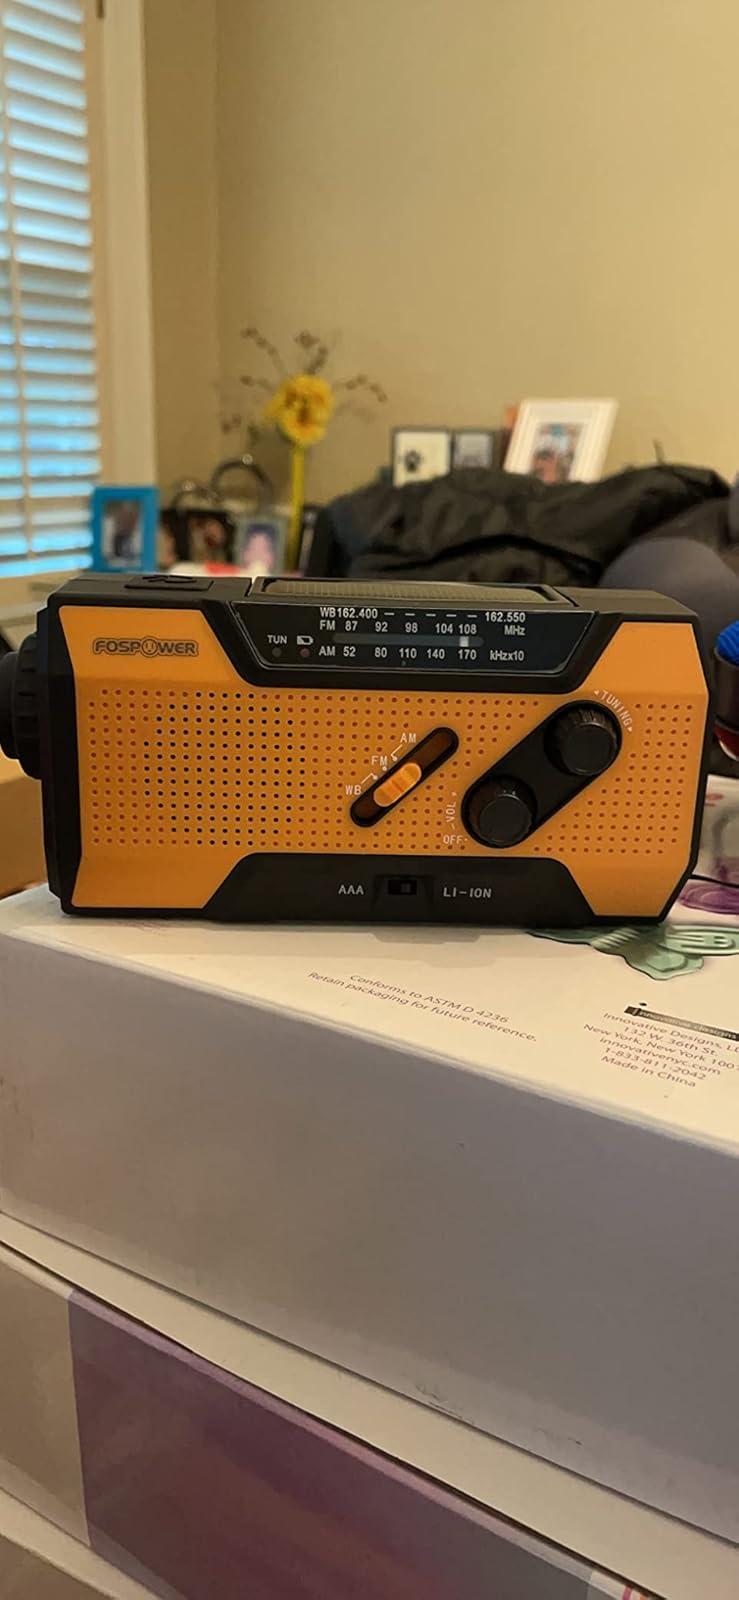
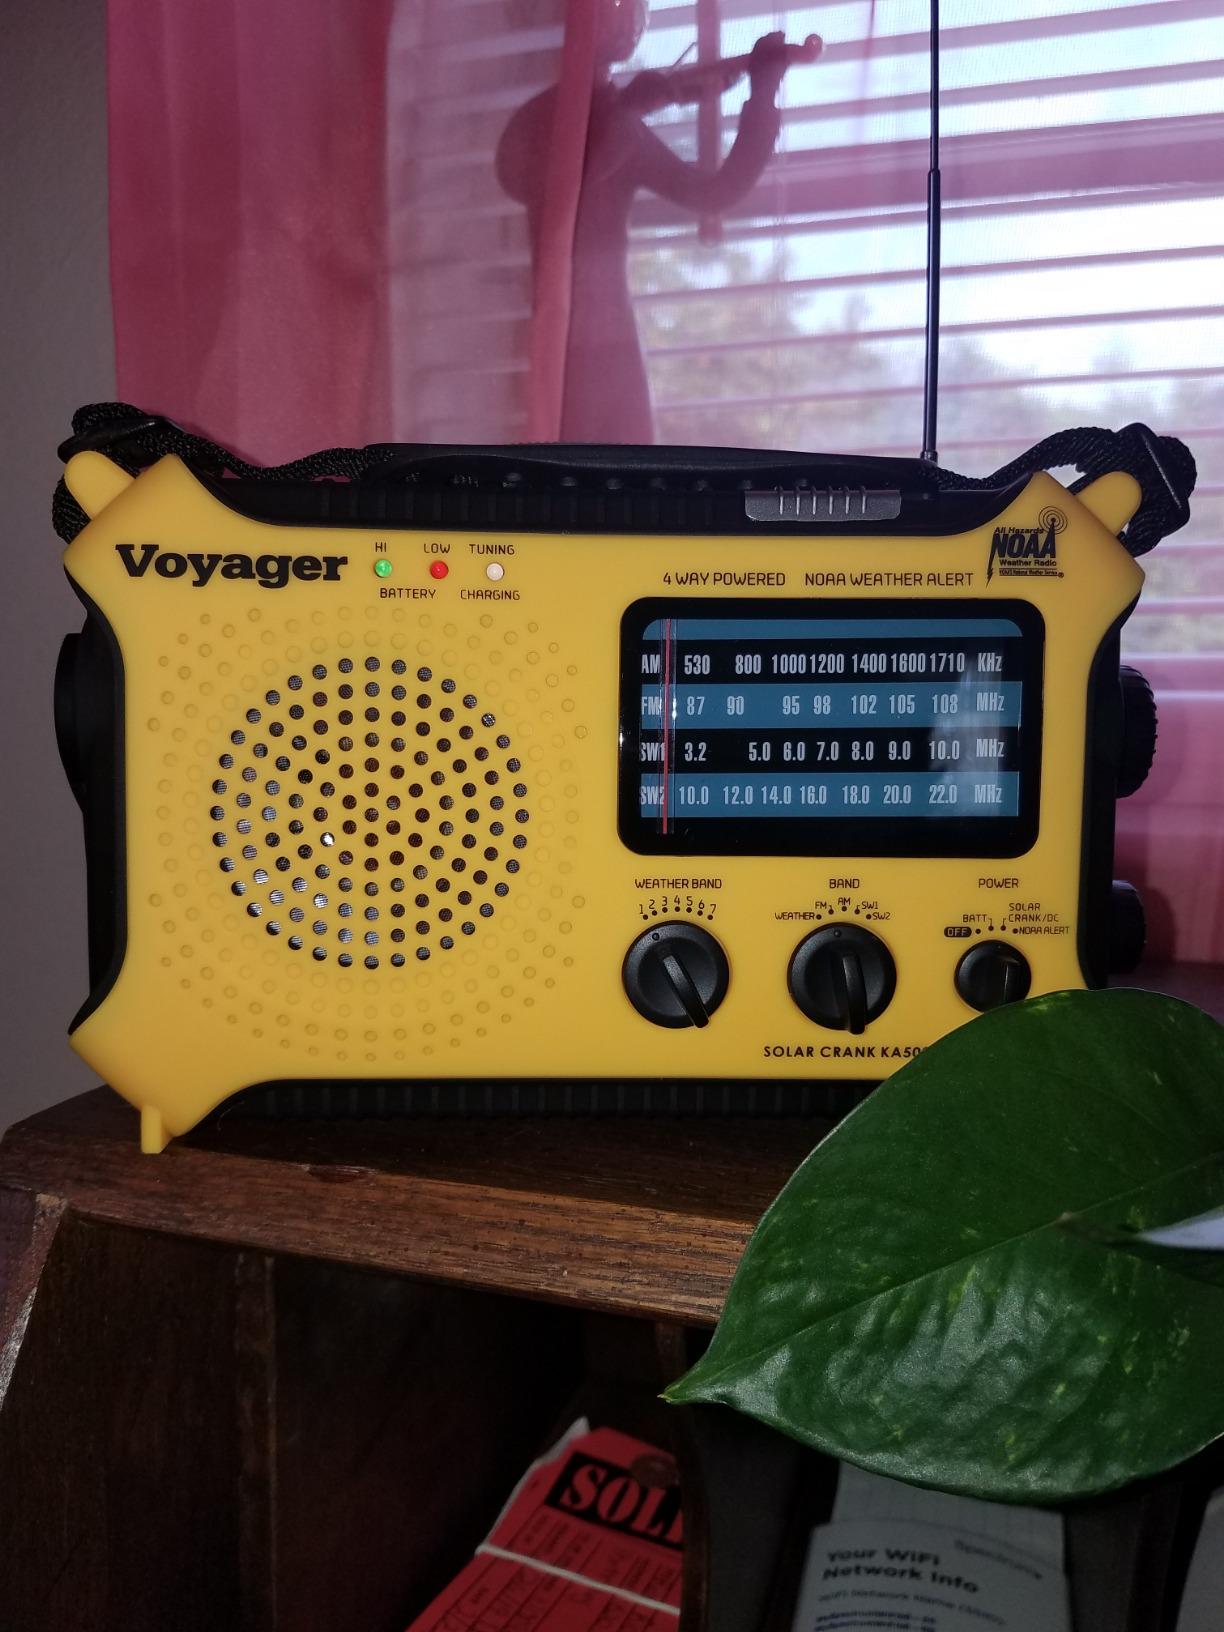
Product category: radio
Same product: no